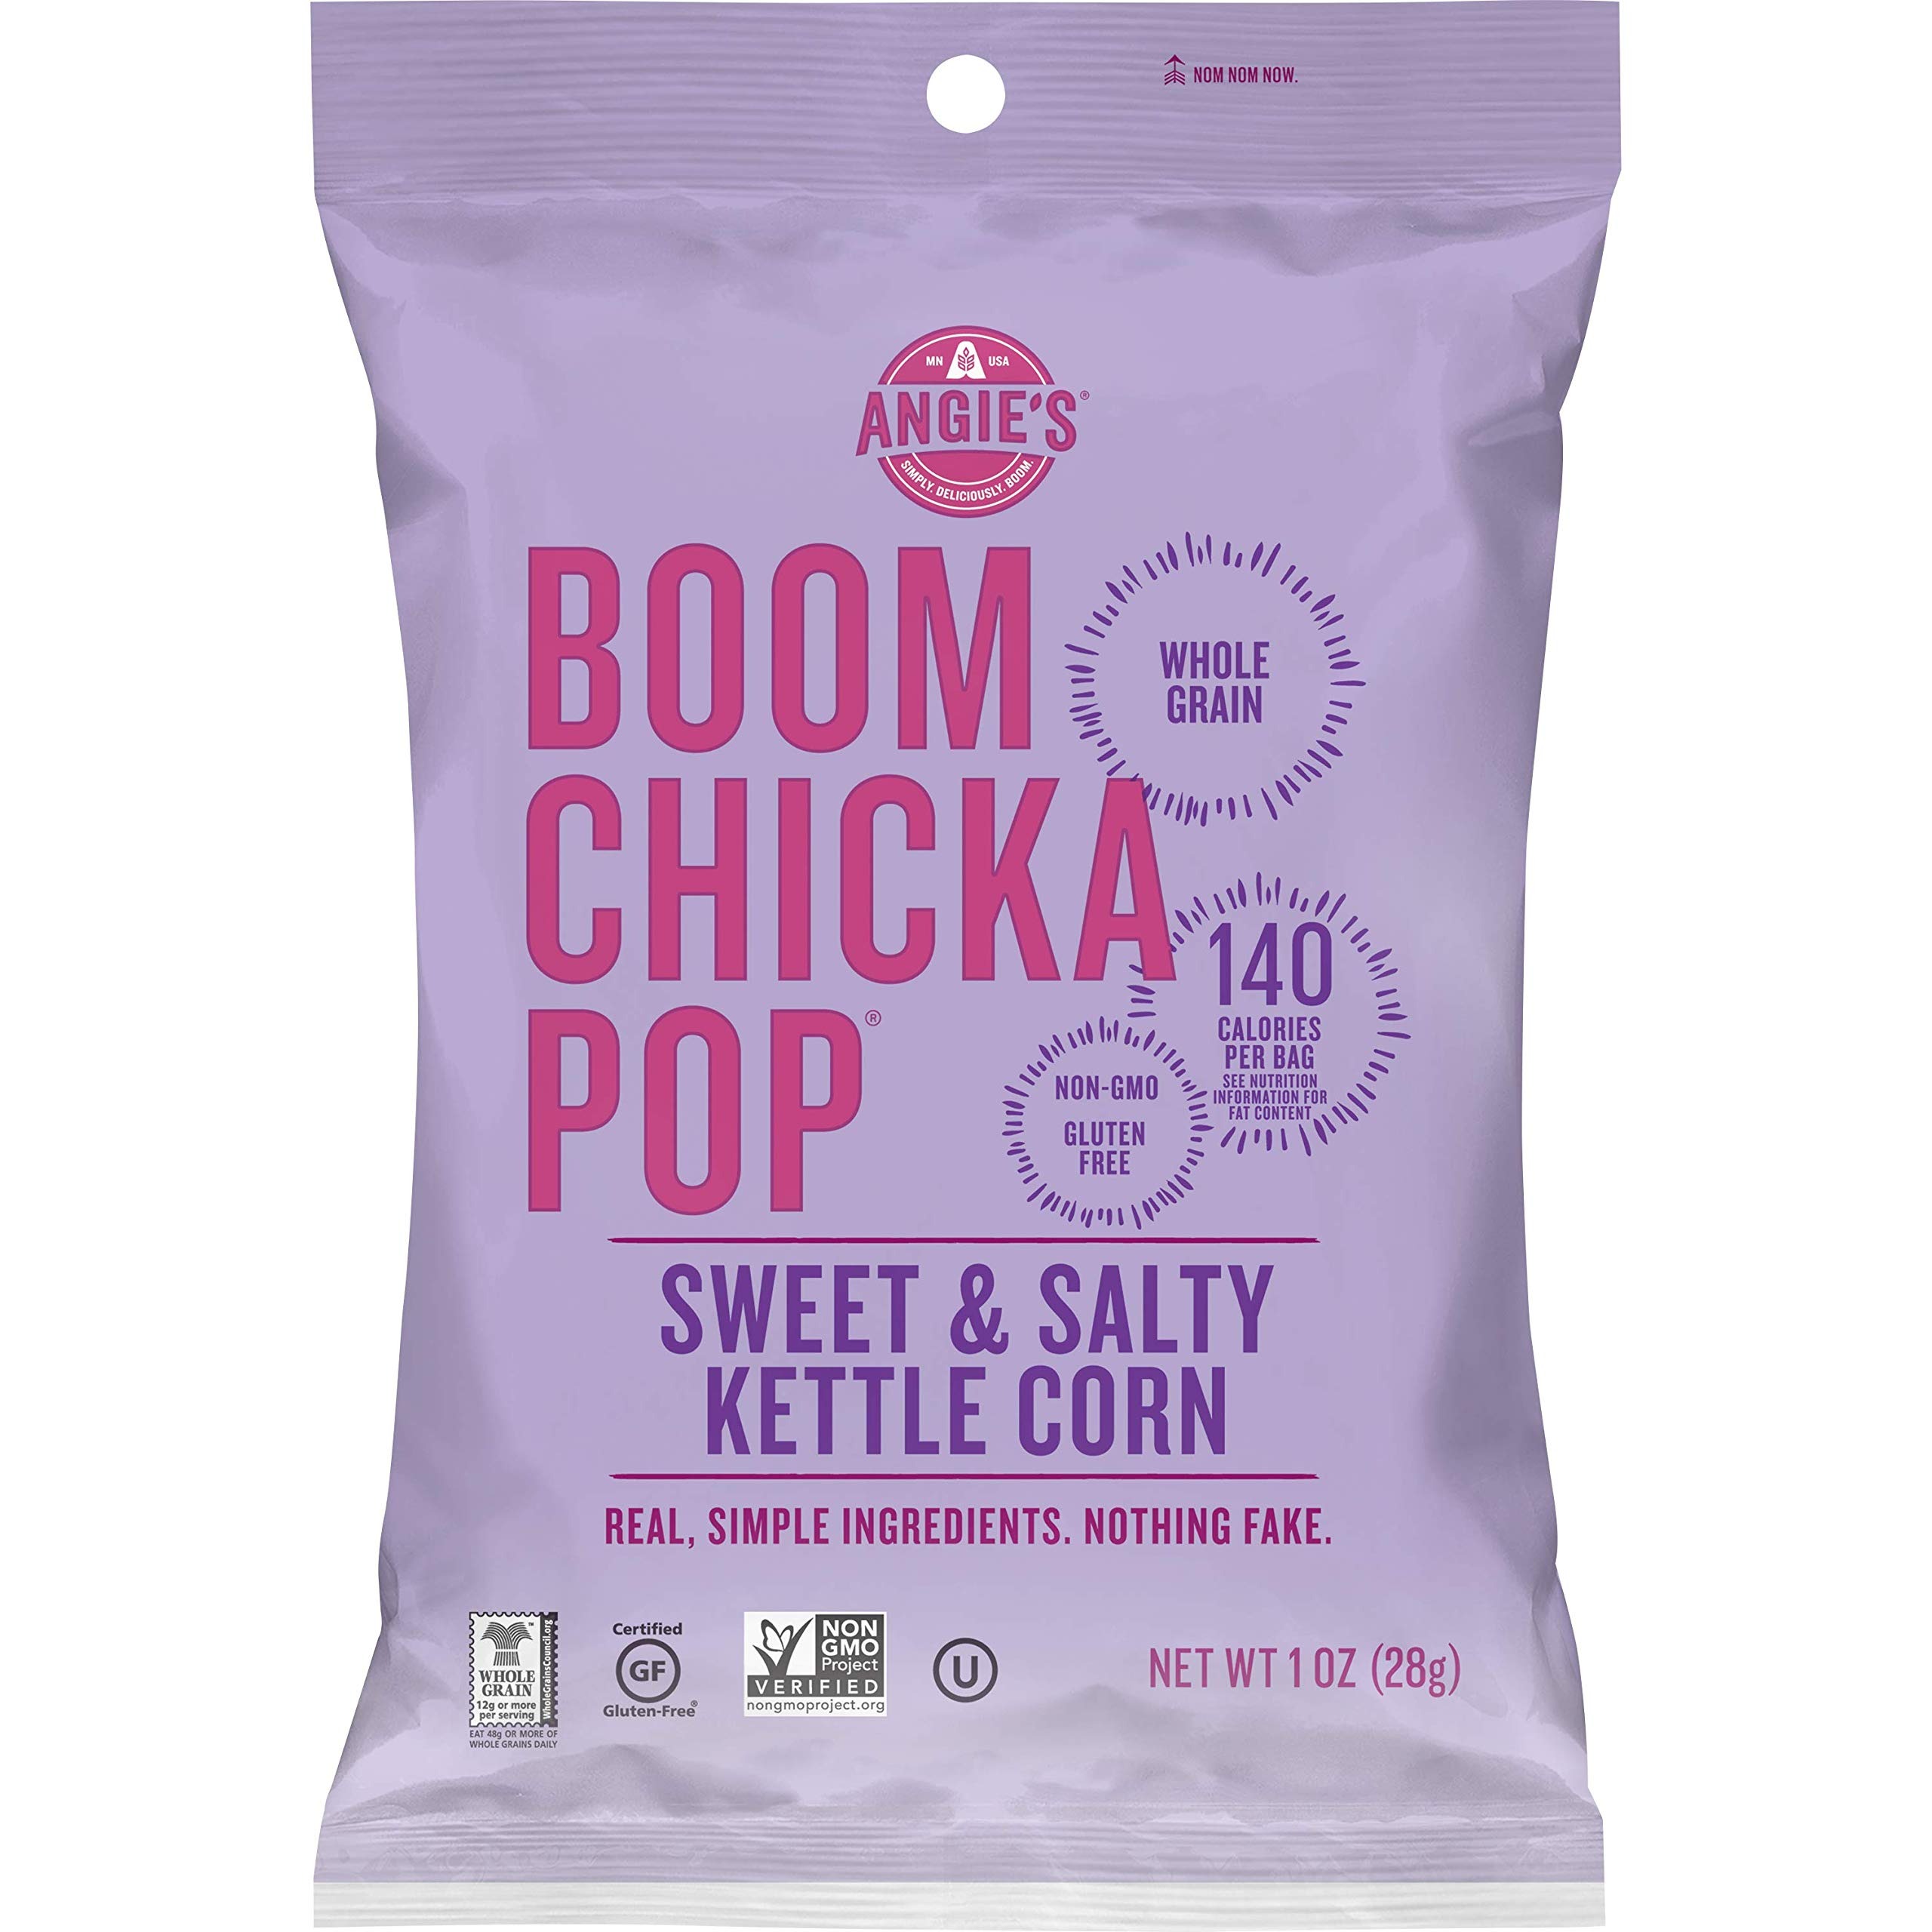
Item Name: Angie's BOOMCHICKAPOP Sweet & Salty Kettle Corn Popcorn, 1 oz (Packaging May Vary)
Bullet Point 1: Certified Gluten-Free And Uses Non-Gmo Ingredients In All Products
Bullet Point 2: Made With 100% Whole Grains
Bullet Point 3: Vegan
Bullet Point 4: Kosher Dairy
Value: 1.0
Unit: Ounce

Price: 2